Bishop Kyrillos

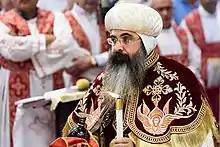
HG Bishop Kyrillos

HG Bishop Kyrillos (Arabic نيافة الأنبا كيرلس ) is the first American-born bishop of the Coptic Orthodox Church. He serves as General Bishop of Christian Education for the Coptic Orthodox Diocese of Los Angeles, Southern California, and Hawaii. He is also the Dean of St. Athanasius and St. Cyril Theological School in Anaheim, California. He also serves as the Head of the Sub-Committee for Ecumenical Dialogue (Discussion with other Churches) within the Holy Synod of the Coptic Orthodox Church.